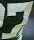
Number: 7